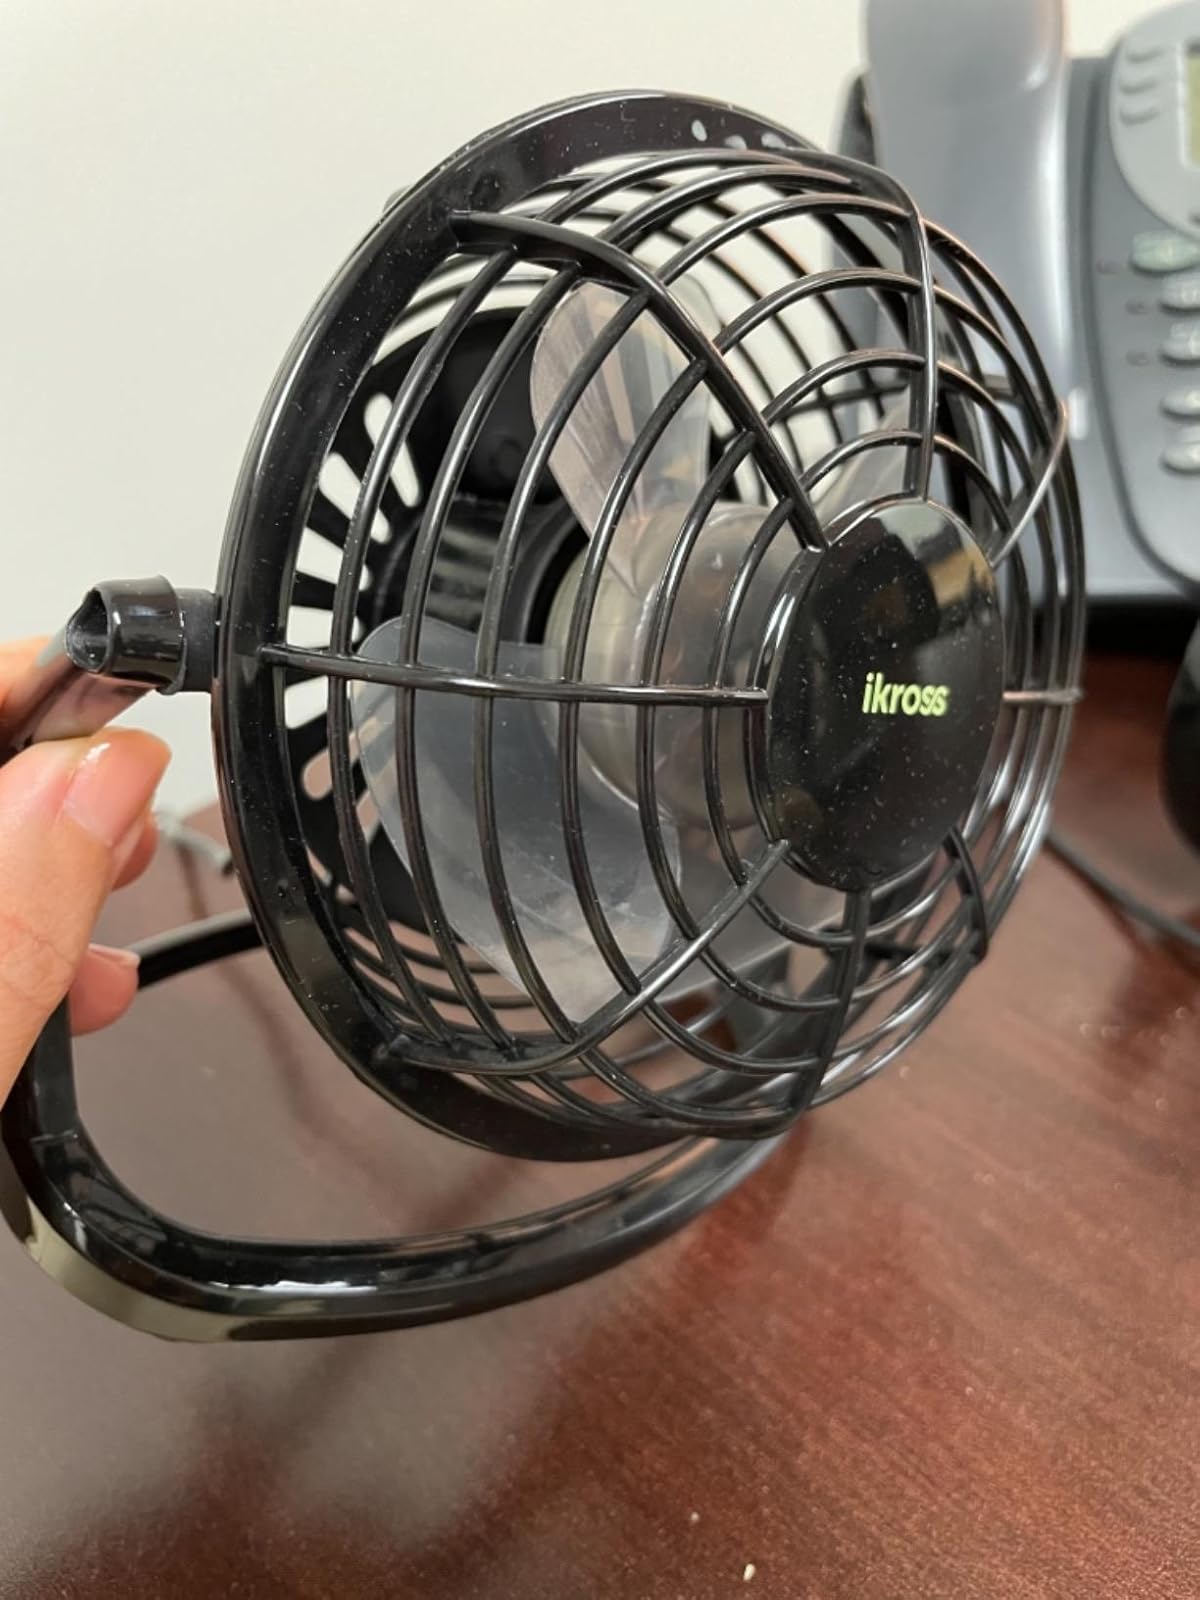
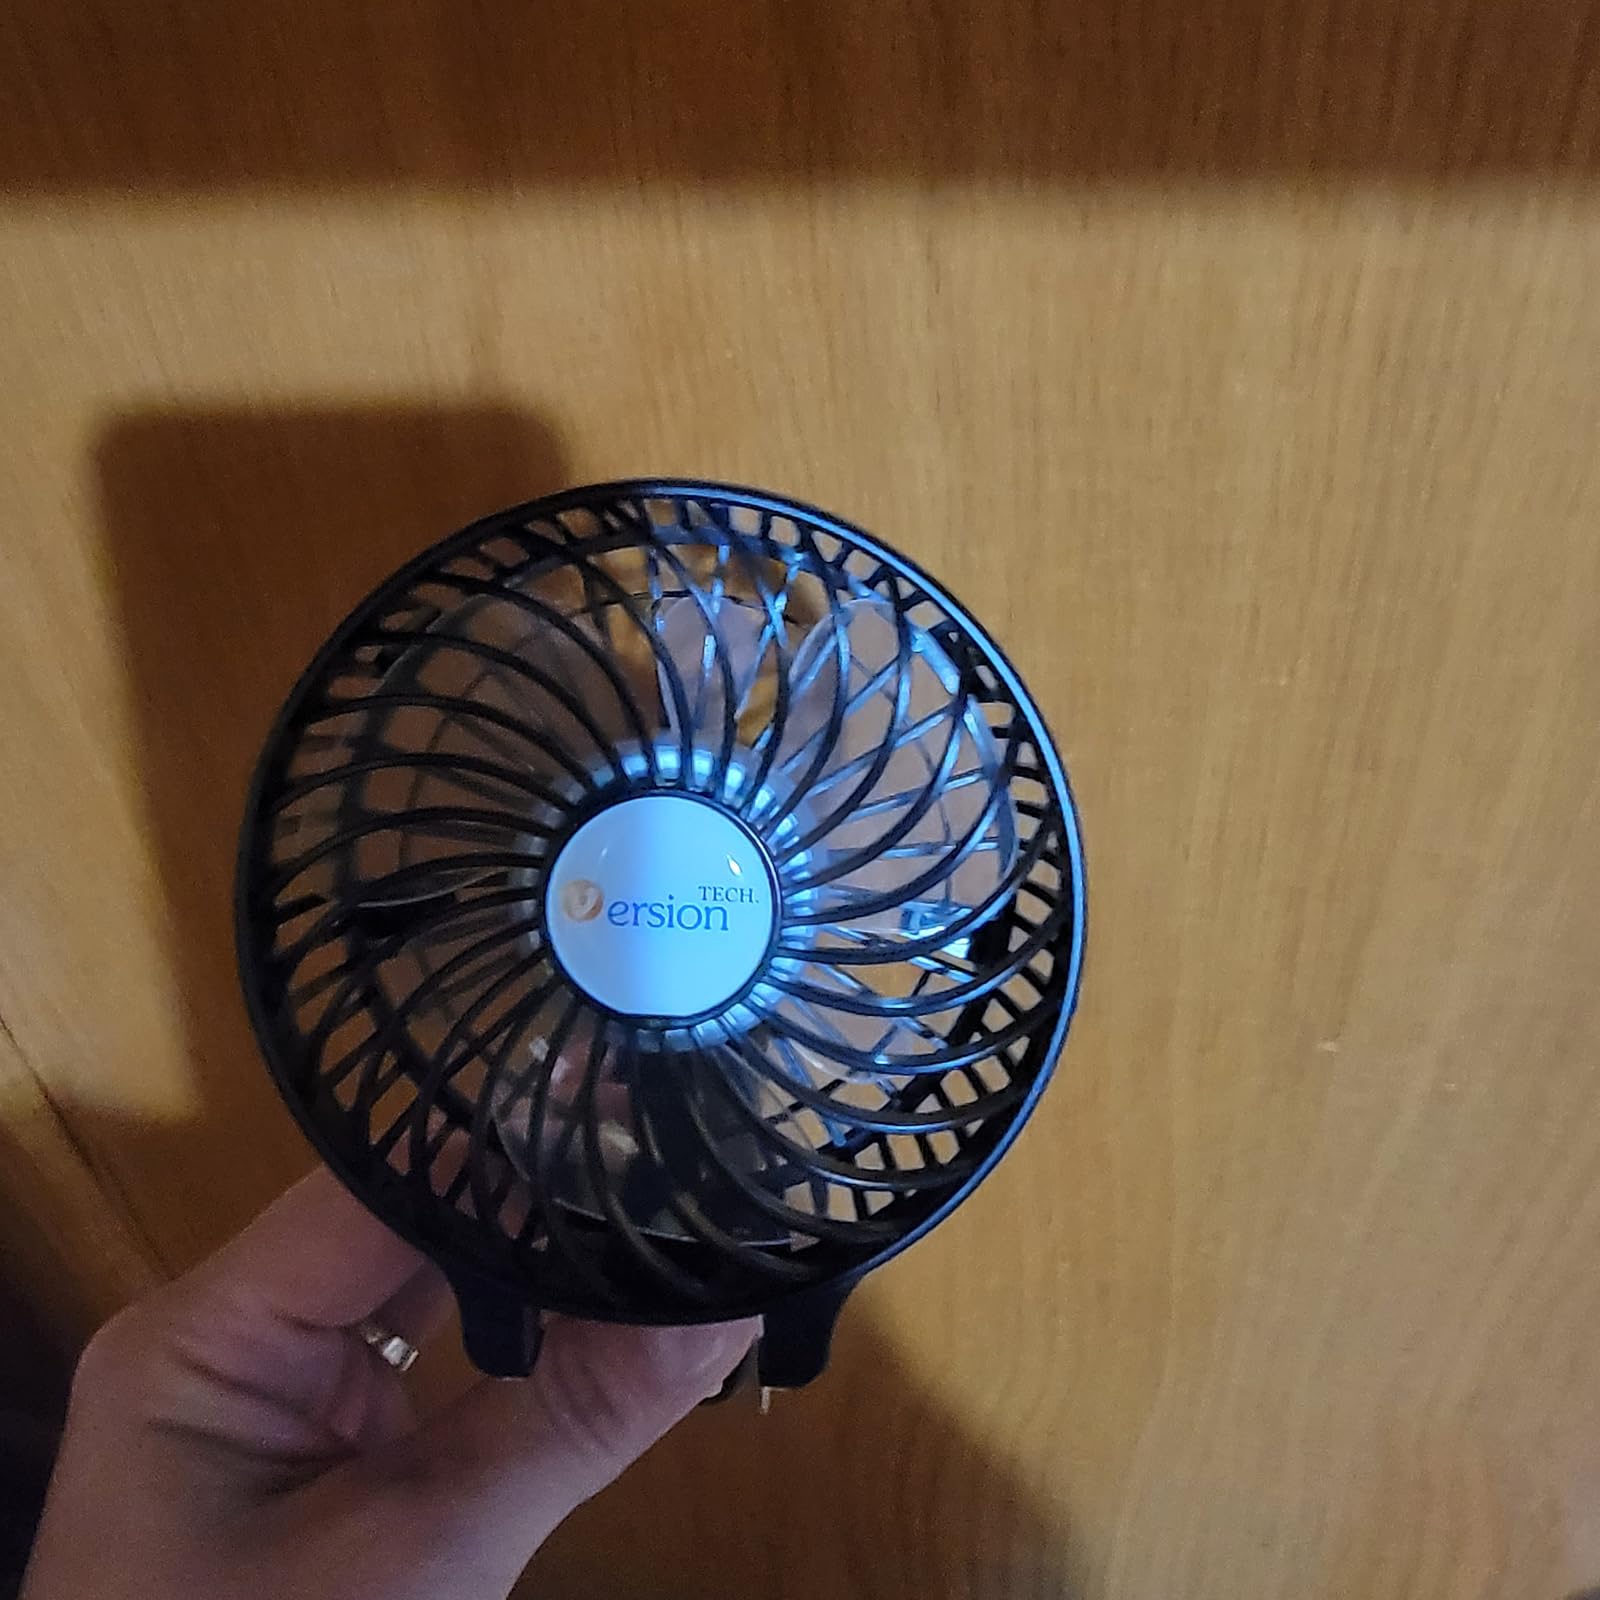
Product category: fan
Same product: no